Saverio Manetti

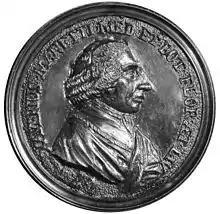
Profile of Manetti in a 1777 medal by Giovanni Zanobio Weber

Francesco Saverio Manetti also spelt Xaviero or Xaverio Manetti (Latinized as Franciscus Xaverius Manetti civis Florentinus) (12 November 1723 – 12 November 1785) was an Italian physician, botanist and ornithologist. Among his works is the treatise on birds, "Ornithologia methodice digesta" or "Storia naturale degli uccelli" (1776). The plant genus "Manettia" was named in his honour by Carl Linnaeus.